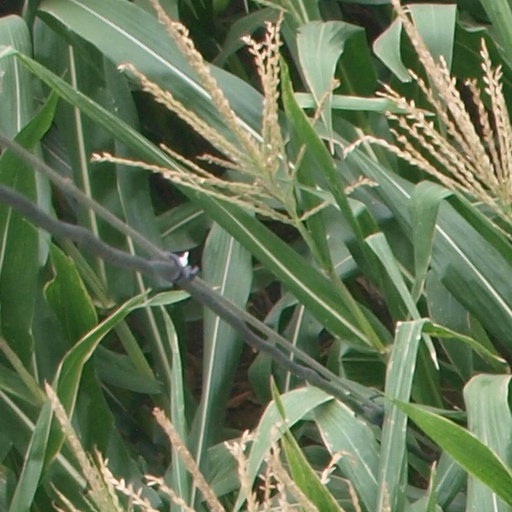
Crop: maize; corn